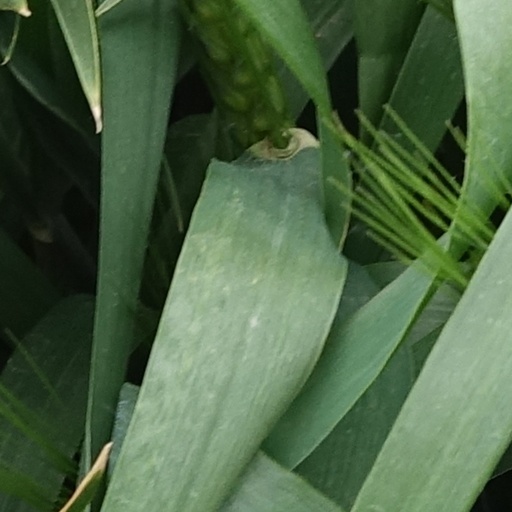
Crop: wheat